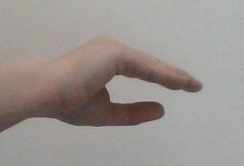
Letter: jeem